Bernay-Saint-Martin

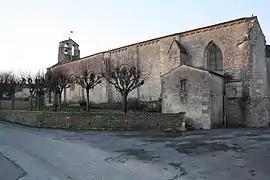
The church in Bernay-Saint-Martin

Bernay-Saint-Martin is a commune in the Charente-Maritime department in the Nouvelle-Aquitaine region in southwestern France.